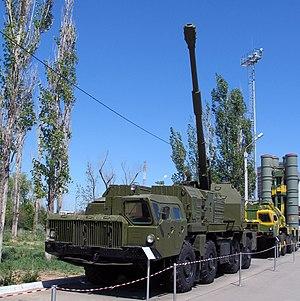
Le A-222 Bereg est un canon automoteur russe, utilisé comme artillerie côtière.